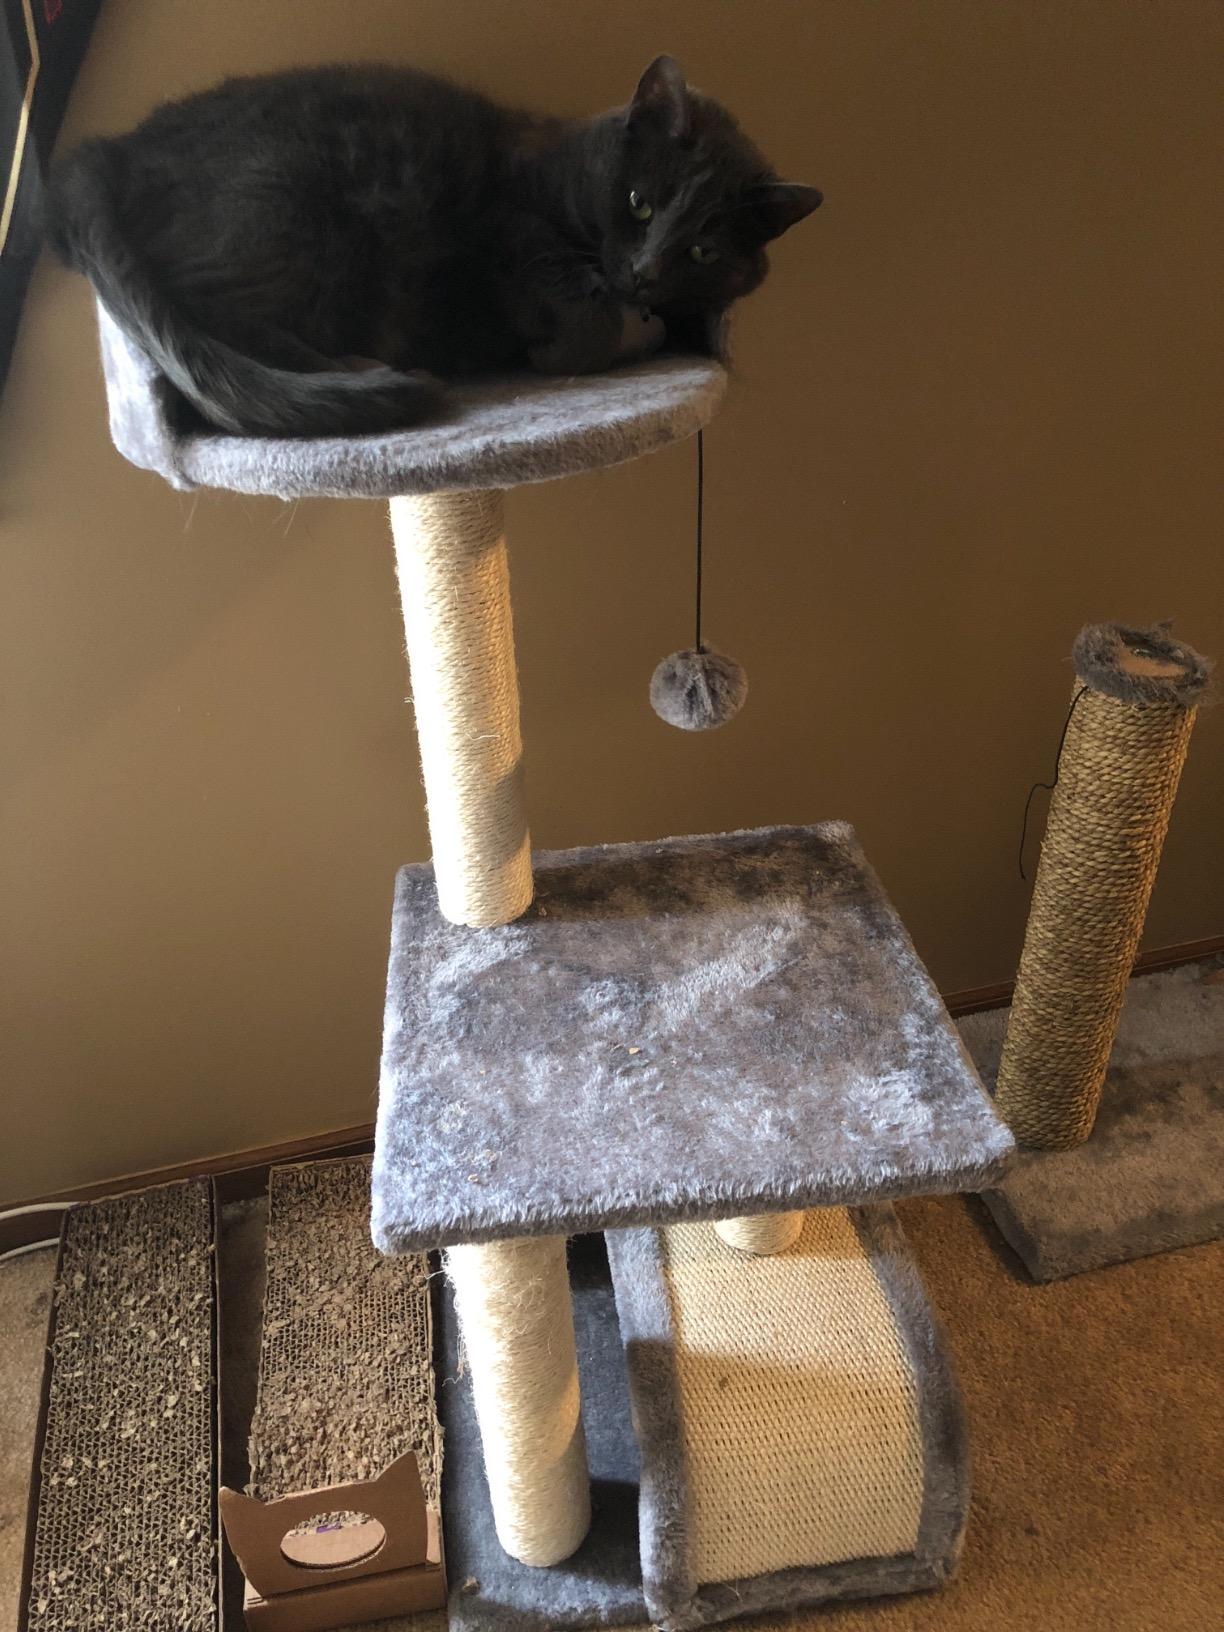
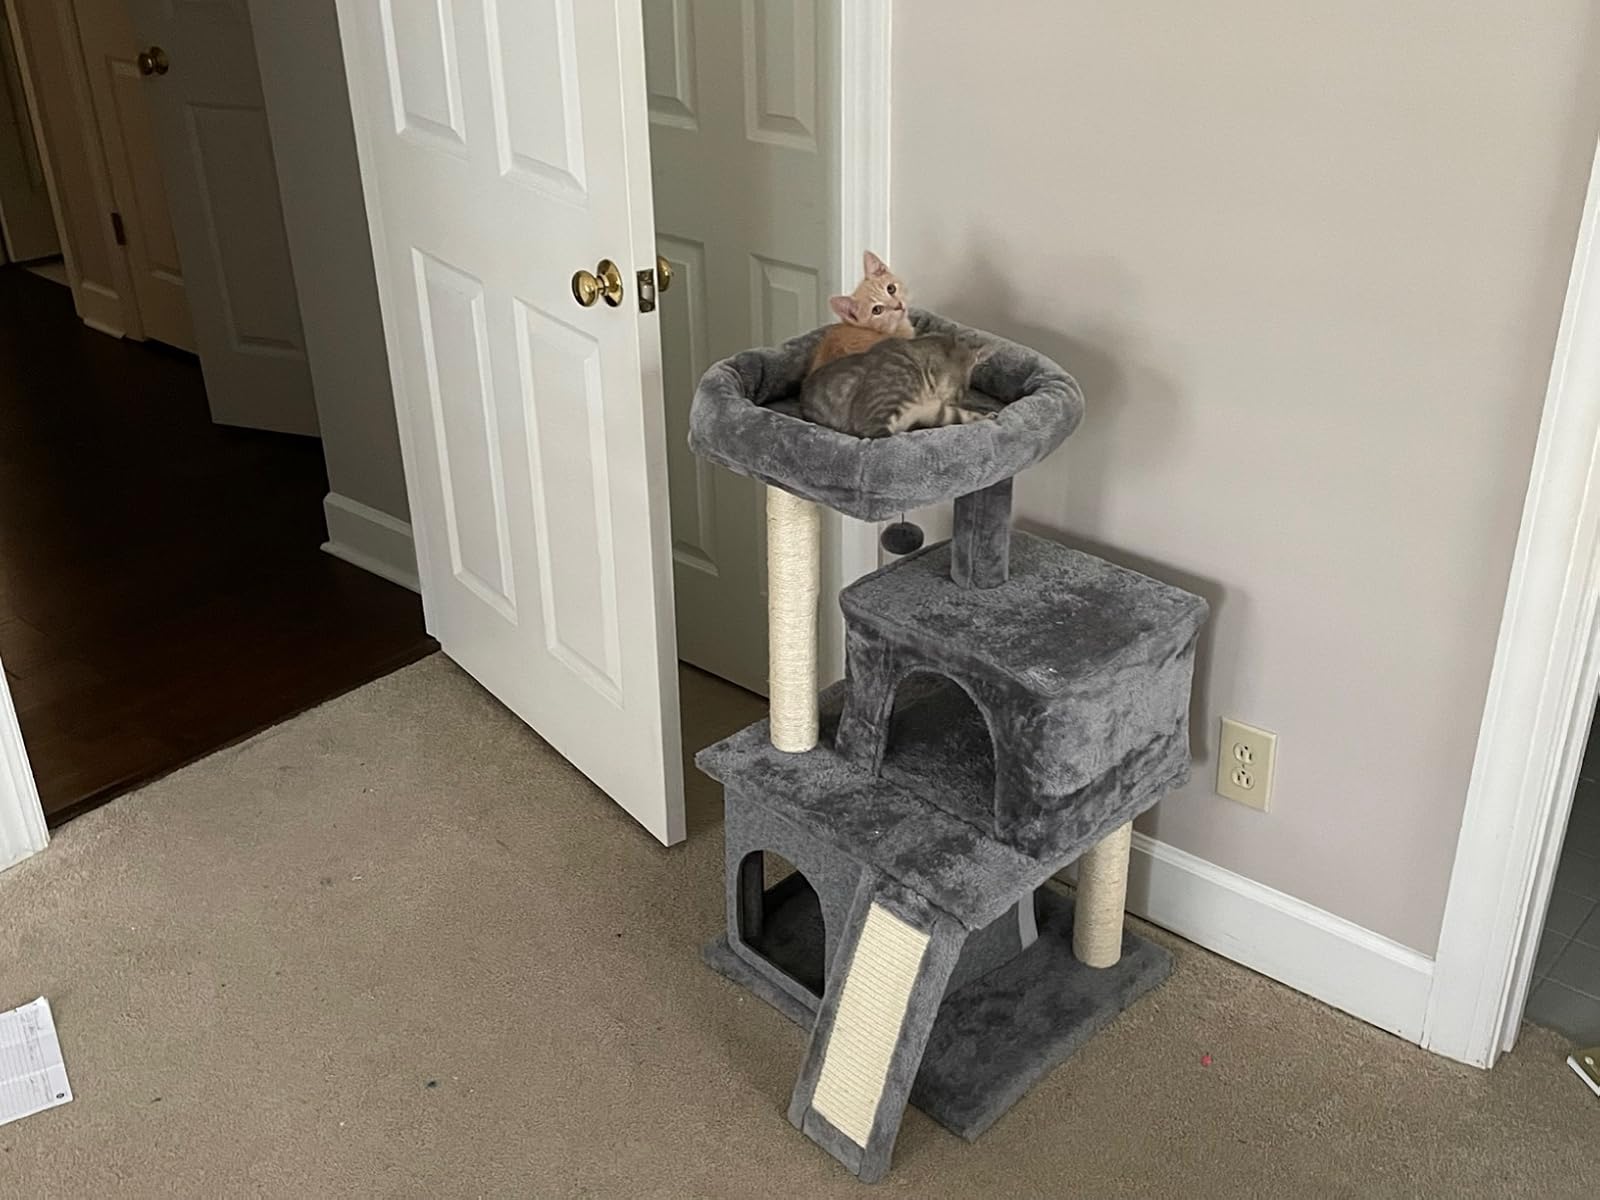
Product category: items_cat tree
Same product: no